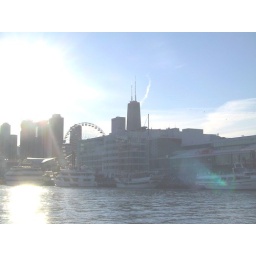
Navy Pier in Chicago - Boat ride on chicago river and lake michigan